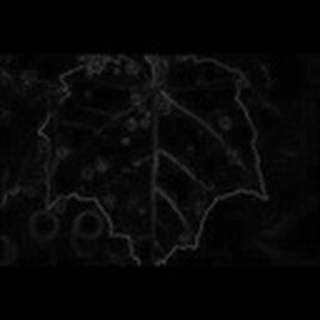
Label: cotton_target_spot